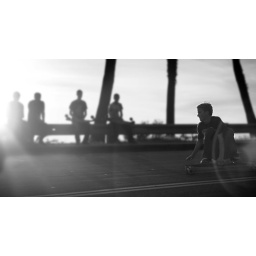
same picture just in black and white